Gans family

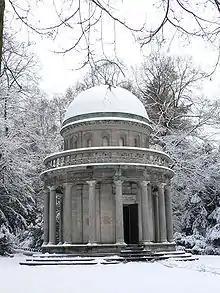
The Gans family mausoleum at the Frankfurt Main Cemetery

The Gans family is a prominent German family of industrialists and philanthropists from Frankfurt am Main. It is descended from Ludwig Aaron Gans, a Jewish businessman from Celle, who became an apprentice in the firm Caßel & Reiß in Frankfurt in 1814. In 1828, he married Rosette Goldschmidt (1805–1868), a niece and adopted daughter of the firm's owner Leopold Cassella, and was accepted as a partner of the firm. In 1848, Gans became sole owner of Leopold Cassella & Co., as the company was then named. Ludwig Aaron Gans was the father of the major industrialist Friedrich Ludwig von Gans, who was ennobled in 1912, and of the chemist and industrialist Leo Gans. The family converted from Judaism to Protestantism in the late 19th century.